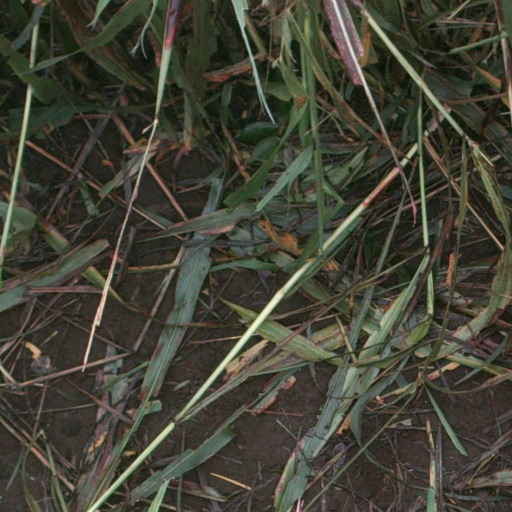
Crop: sorghum